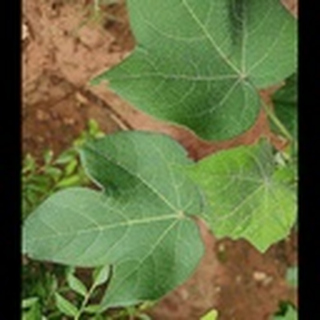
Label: healthy_cotton